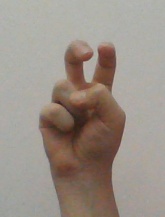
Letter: toot